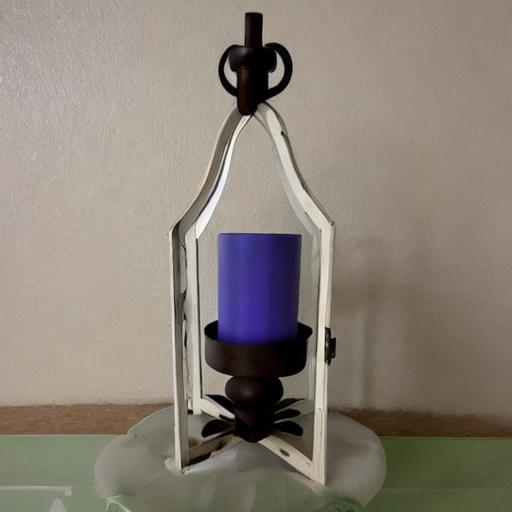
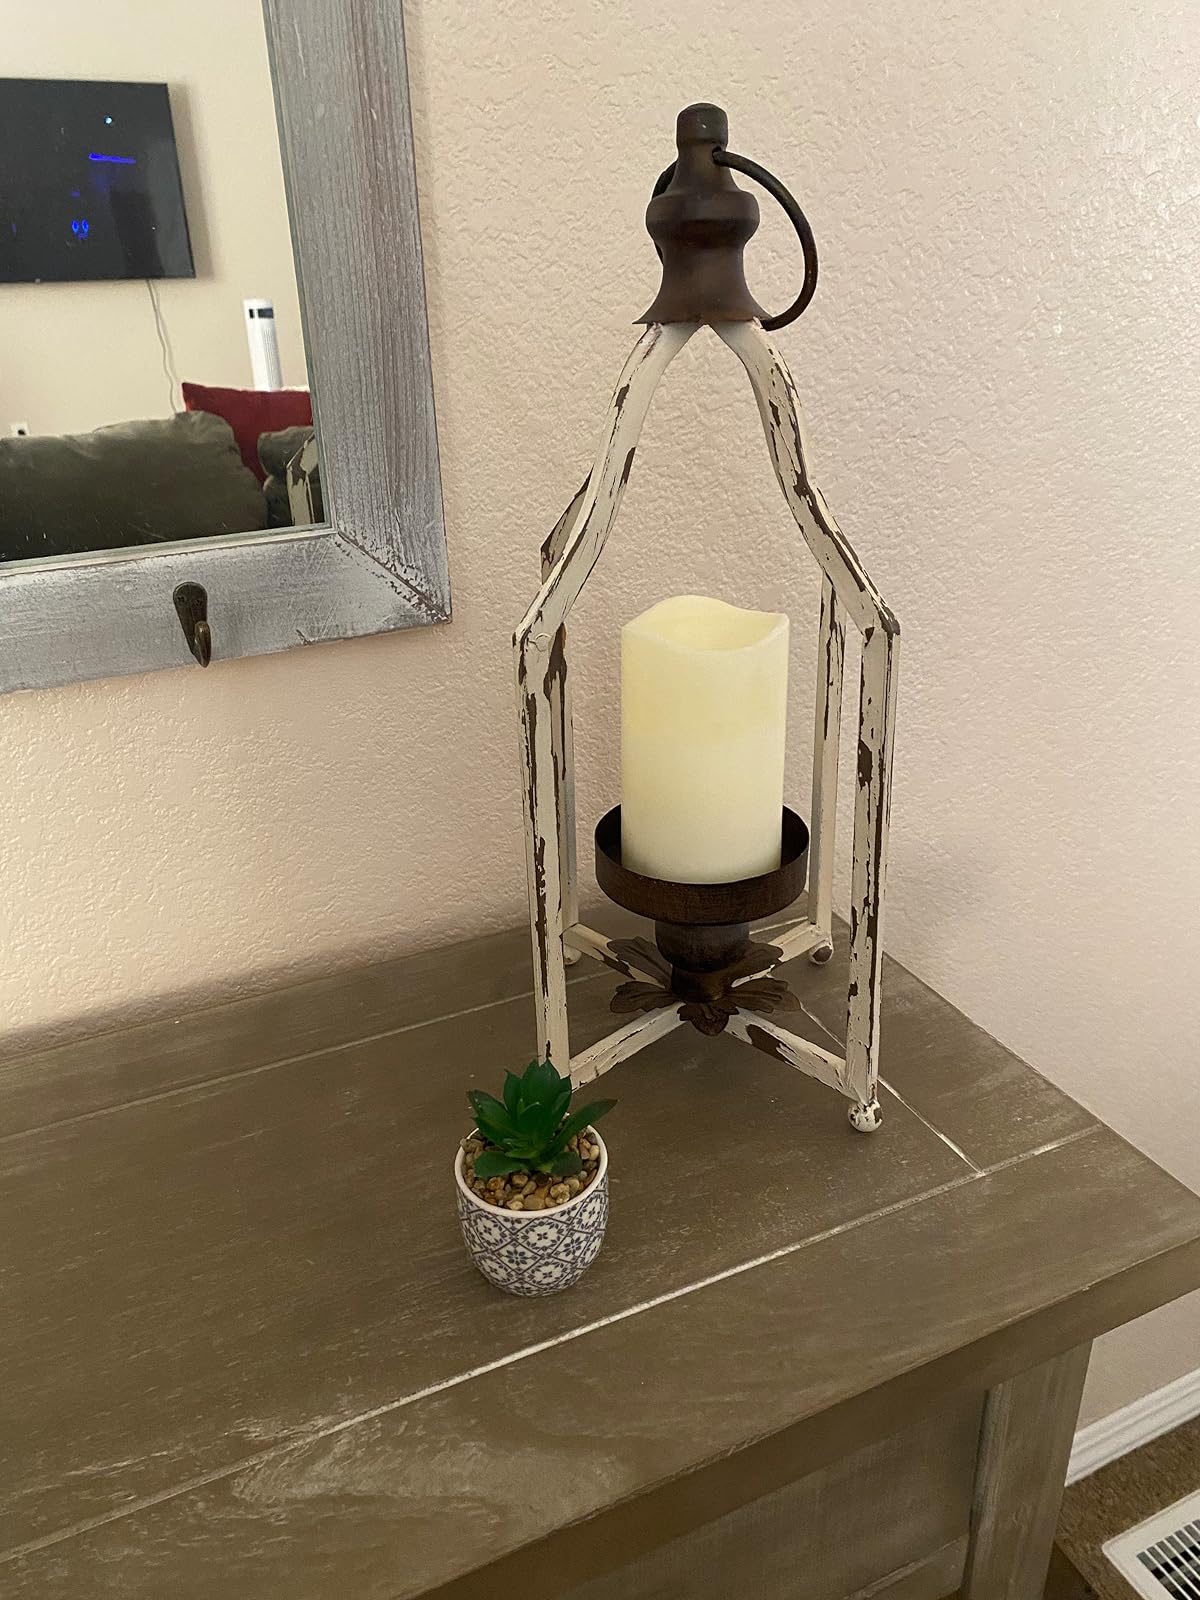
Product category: lantern
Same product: no